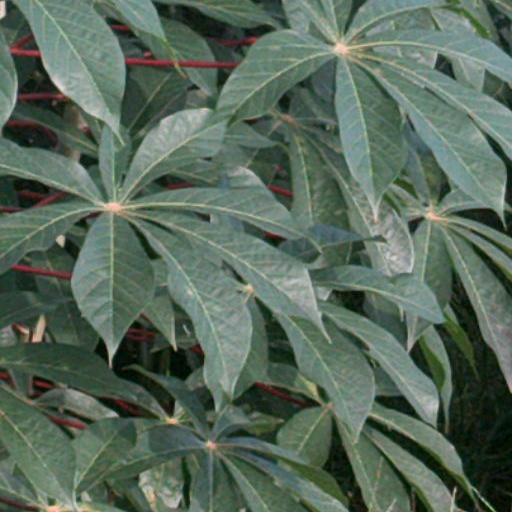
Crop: cassava